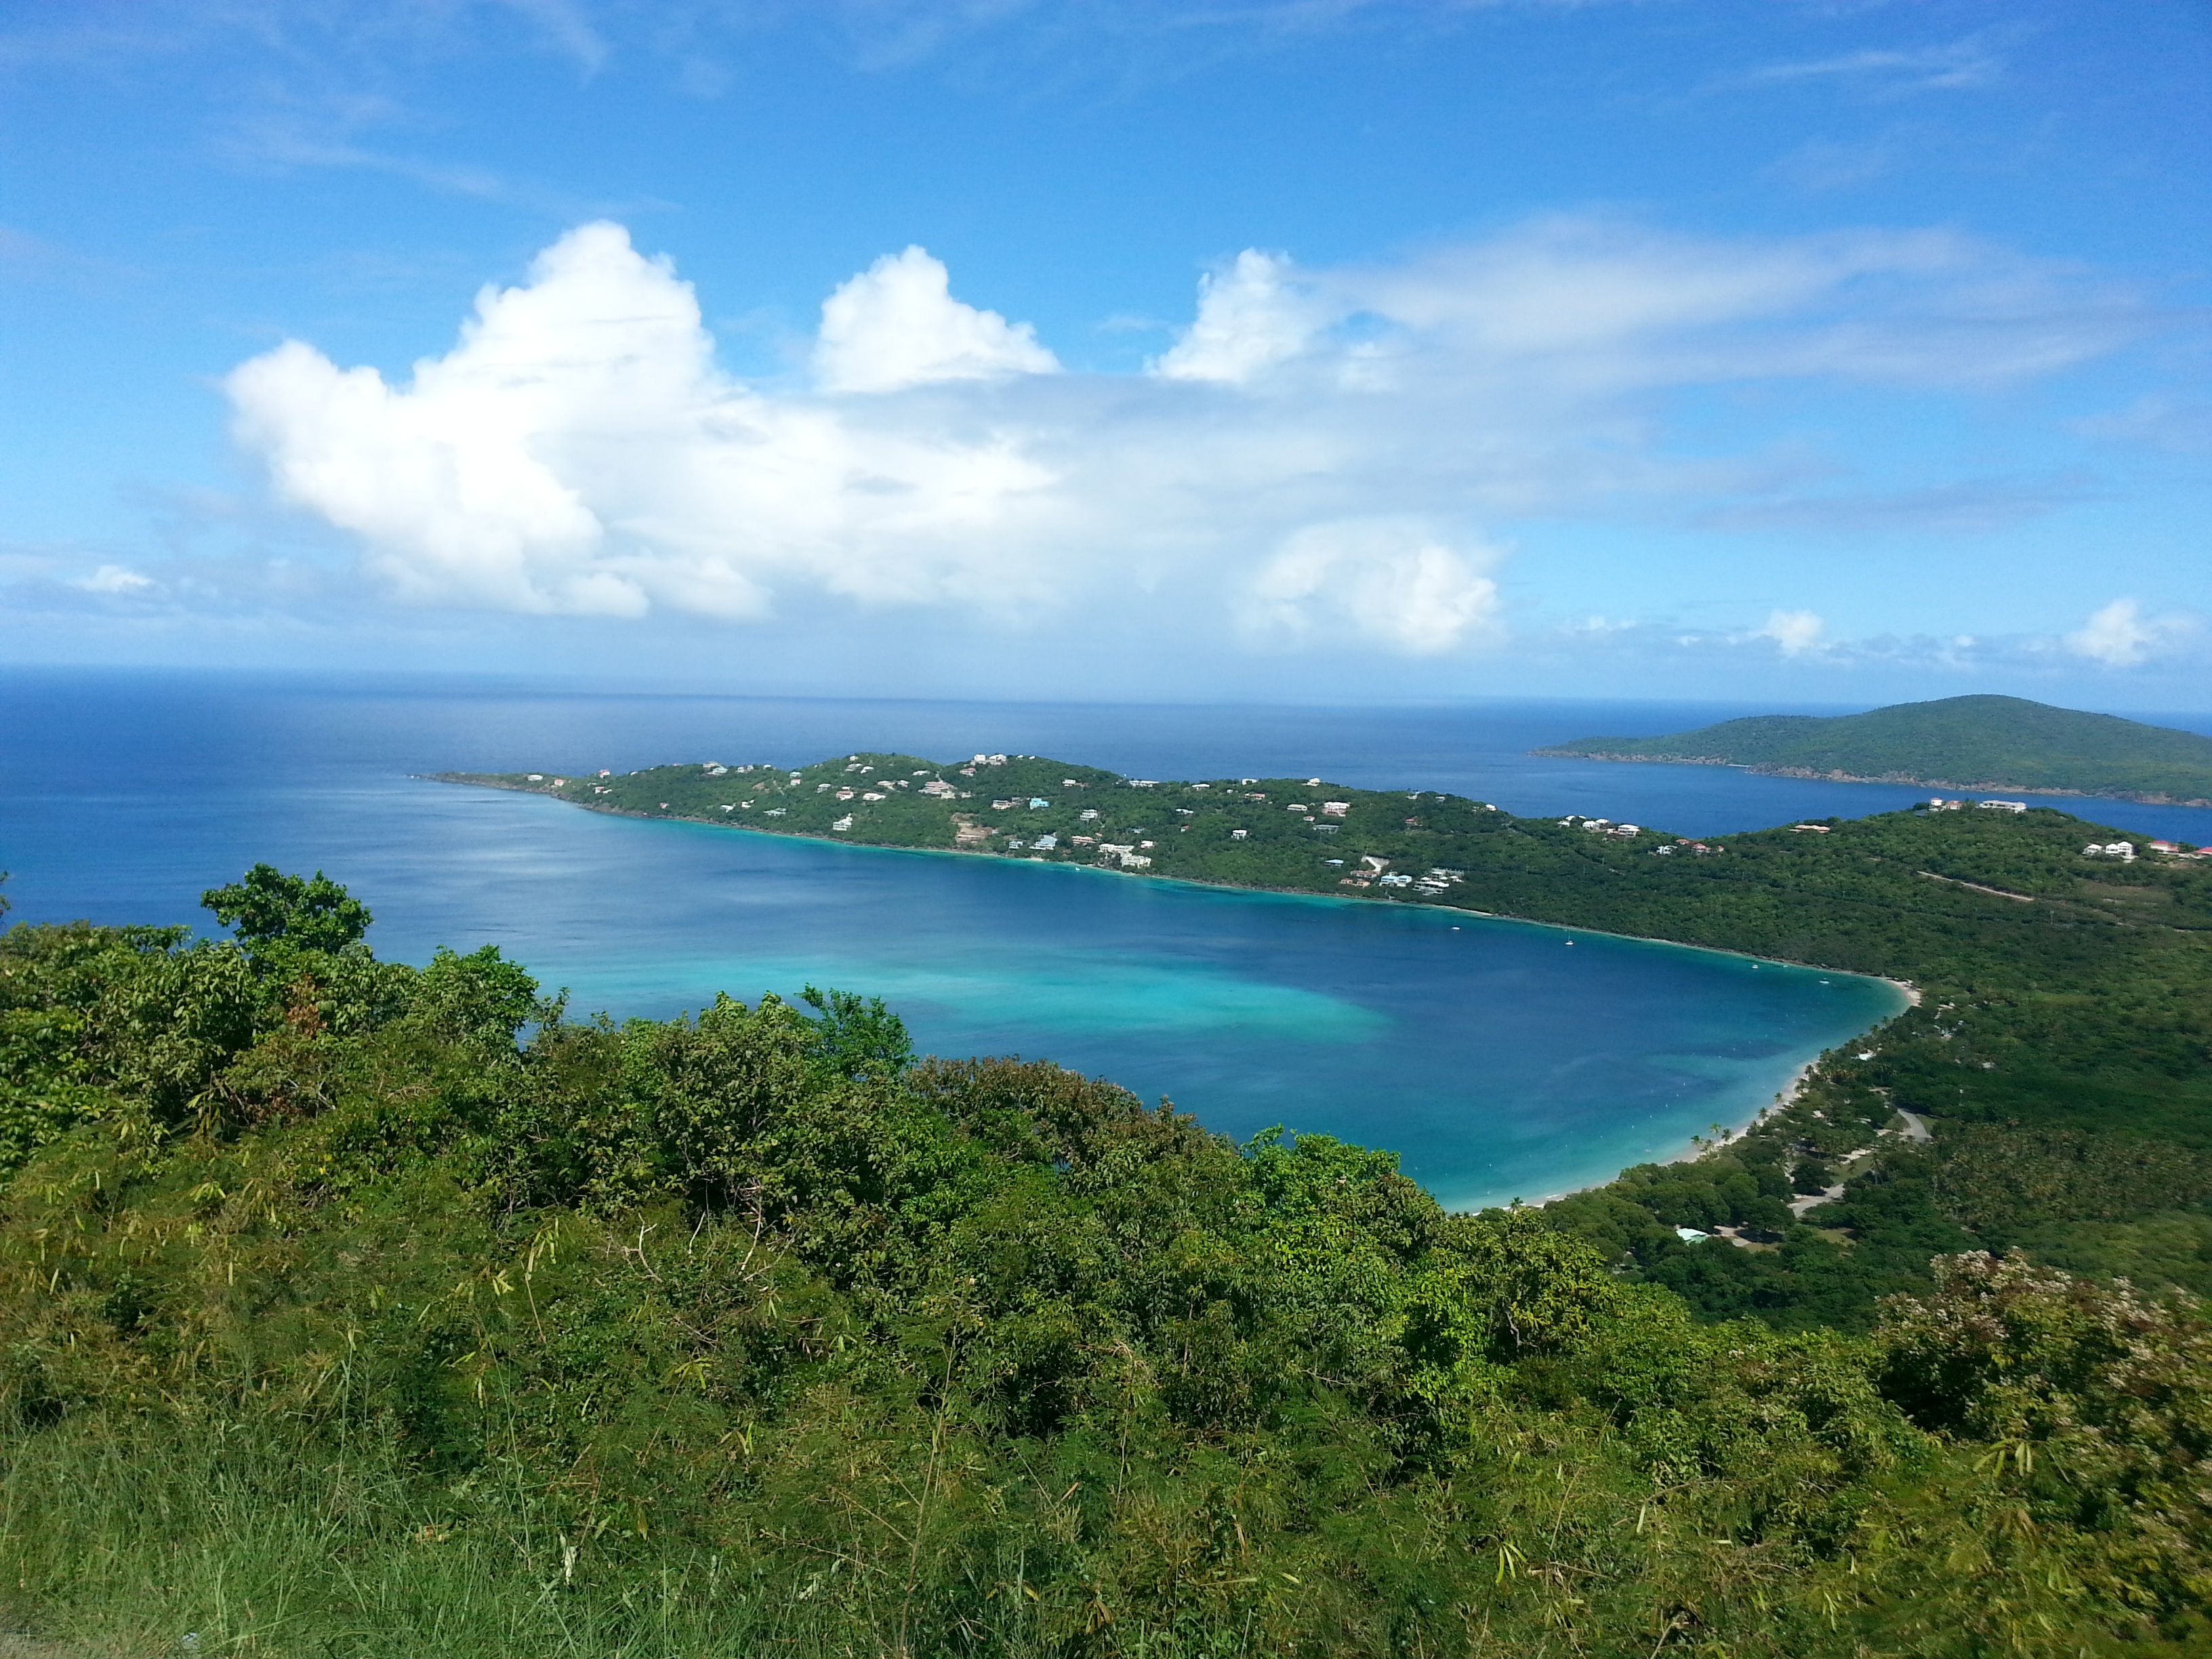
sea, coast, ocean, horizon, shore, lake, lagoon, bay, island, reservoir, terrain, body of water, habitat, ecosystem, cape, landform, geographical feature